National Highway 4 (Cambodia)

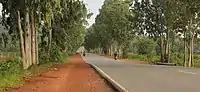
National Highway 4 about Ream.

National Highway 4 or National Road No.4 (10004) (in Khmer ផ្លូវជាតិលេខ ៤) is one of the national highways of Cambodia. With a length of , it connects the capital of Phnom Penh with Sihanoukville in the south-west. Sihanoukville is the only international sea port of Cambodia, making NH4 one of the country's most important highways. The road was built in the 1950s, coinciding with the construction of the port.